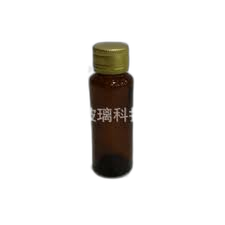
Waste category: glass